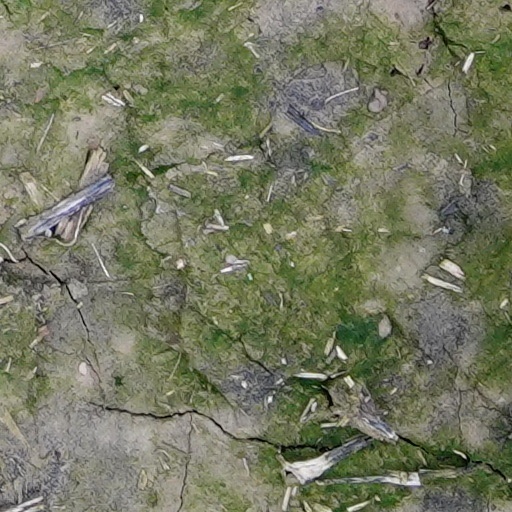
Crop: wheat